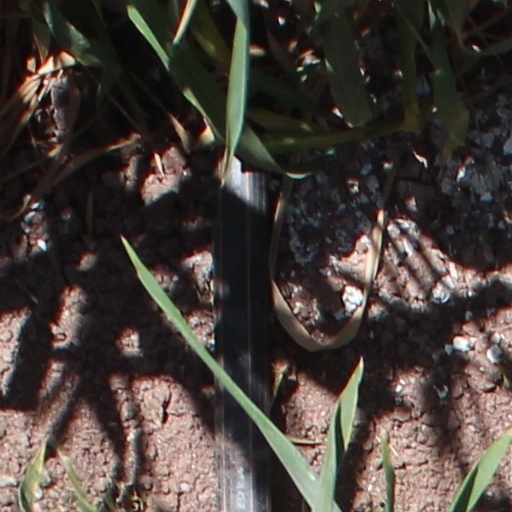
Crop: wheat